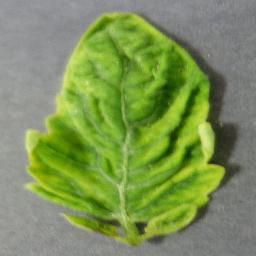
Label: Tomato___Tomato_Yellow_Leaf_Curl_Virus